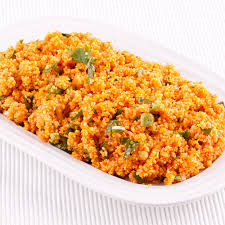
Yemek: kisir